Inawashiro Station

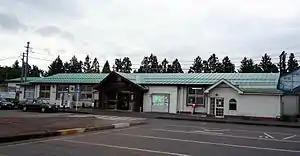
Inawashiro Station, September 2009

is a railway station on the Ban'etsu West Line in the town of Inawashiro, Fukushima, Japan, operated by East Japan Railway Company (JR East).